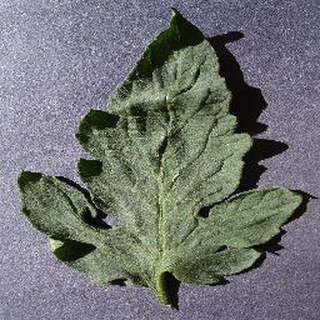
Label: healthy_tomato